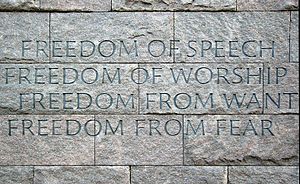
Franklin D. Roosevelt / Arven efter Roosevelt
De fire friheder indgraveret på en mur på Franklin Delano Roosevelt Memorial i Washington
Franklin Delano Roosevelt var en amerikansk politiker og USA's 32. præsident i perioden 1933 – 1945. Han blev ofte omtalt blot med sine forbogstaver FDR. Han var en central personlighed i det 20. århundrede i perioden fra Depressionen til 2. Verdenskrig. Roosevelt blev valgt til USA's præsident fire gange og beklædte posten fra 1933 til 1945, hvilket gør ham til den eneste amerikanske præsident, som har siddet i mere end to perioder.